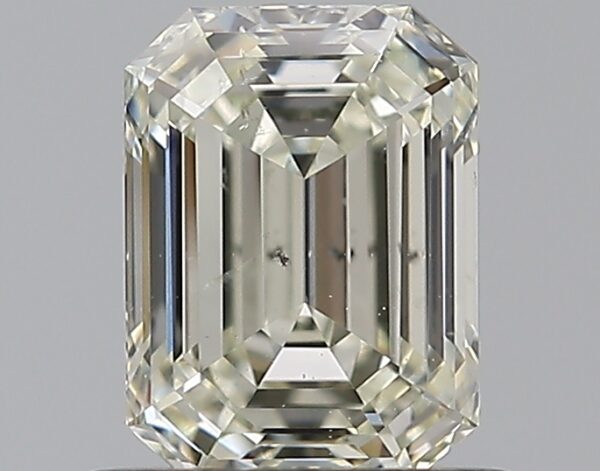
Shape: emerald
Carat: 0.72
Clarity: SI1
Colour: L
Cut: EX
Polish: EX
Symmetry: VG
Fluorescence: F
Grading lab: GIA
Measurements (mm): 5.97 x 4.4 x 2.84